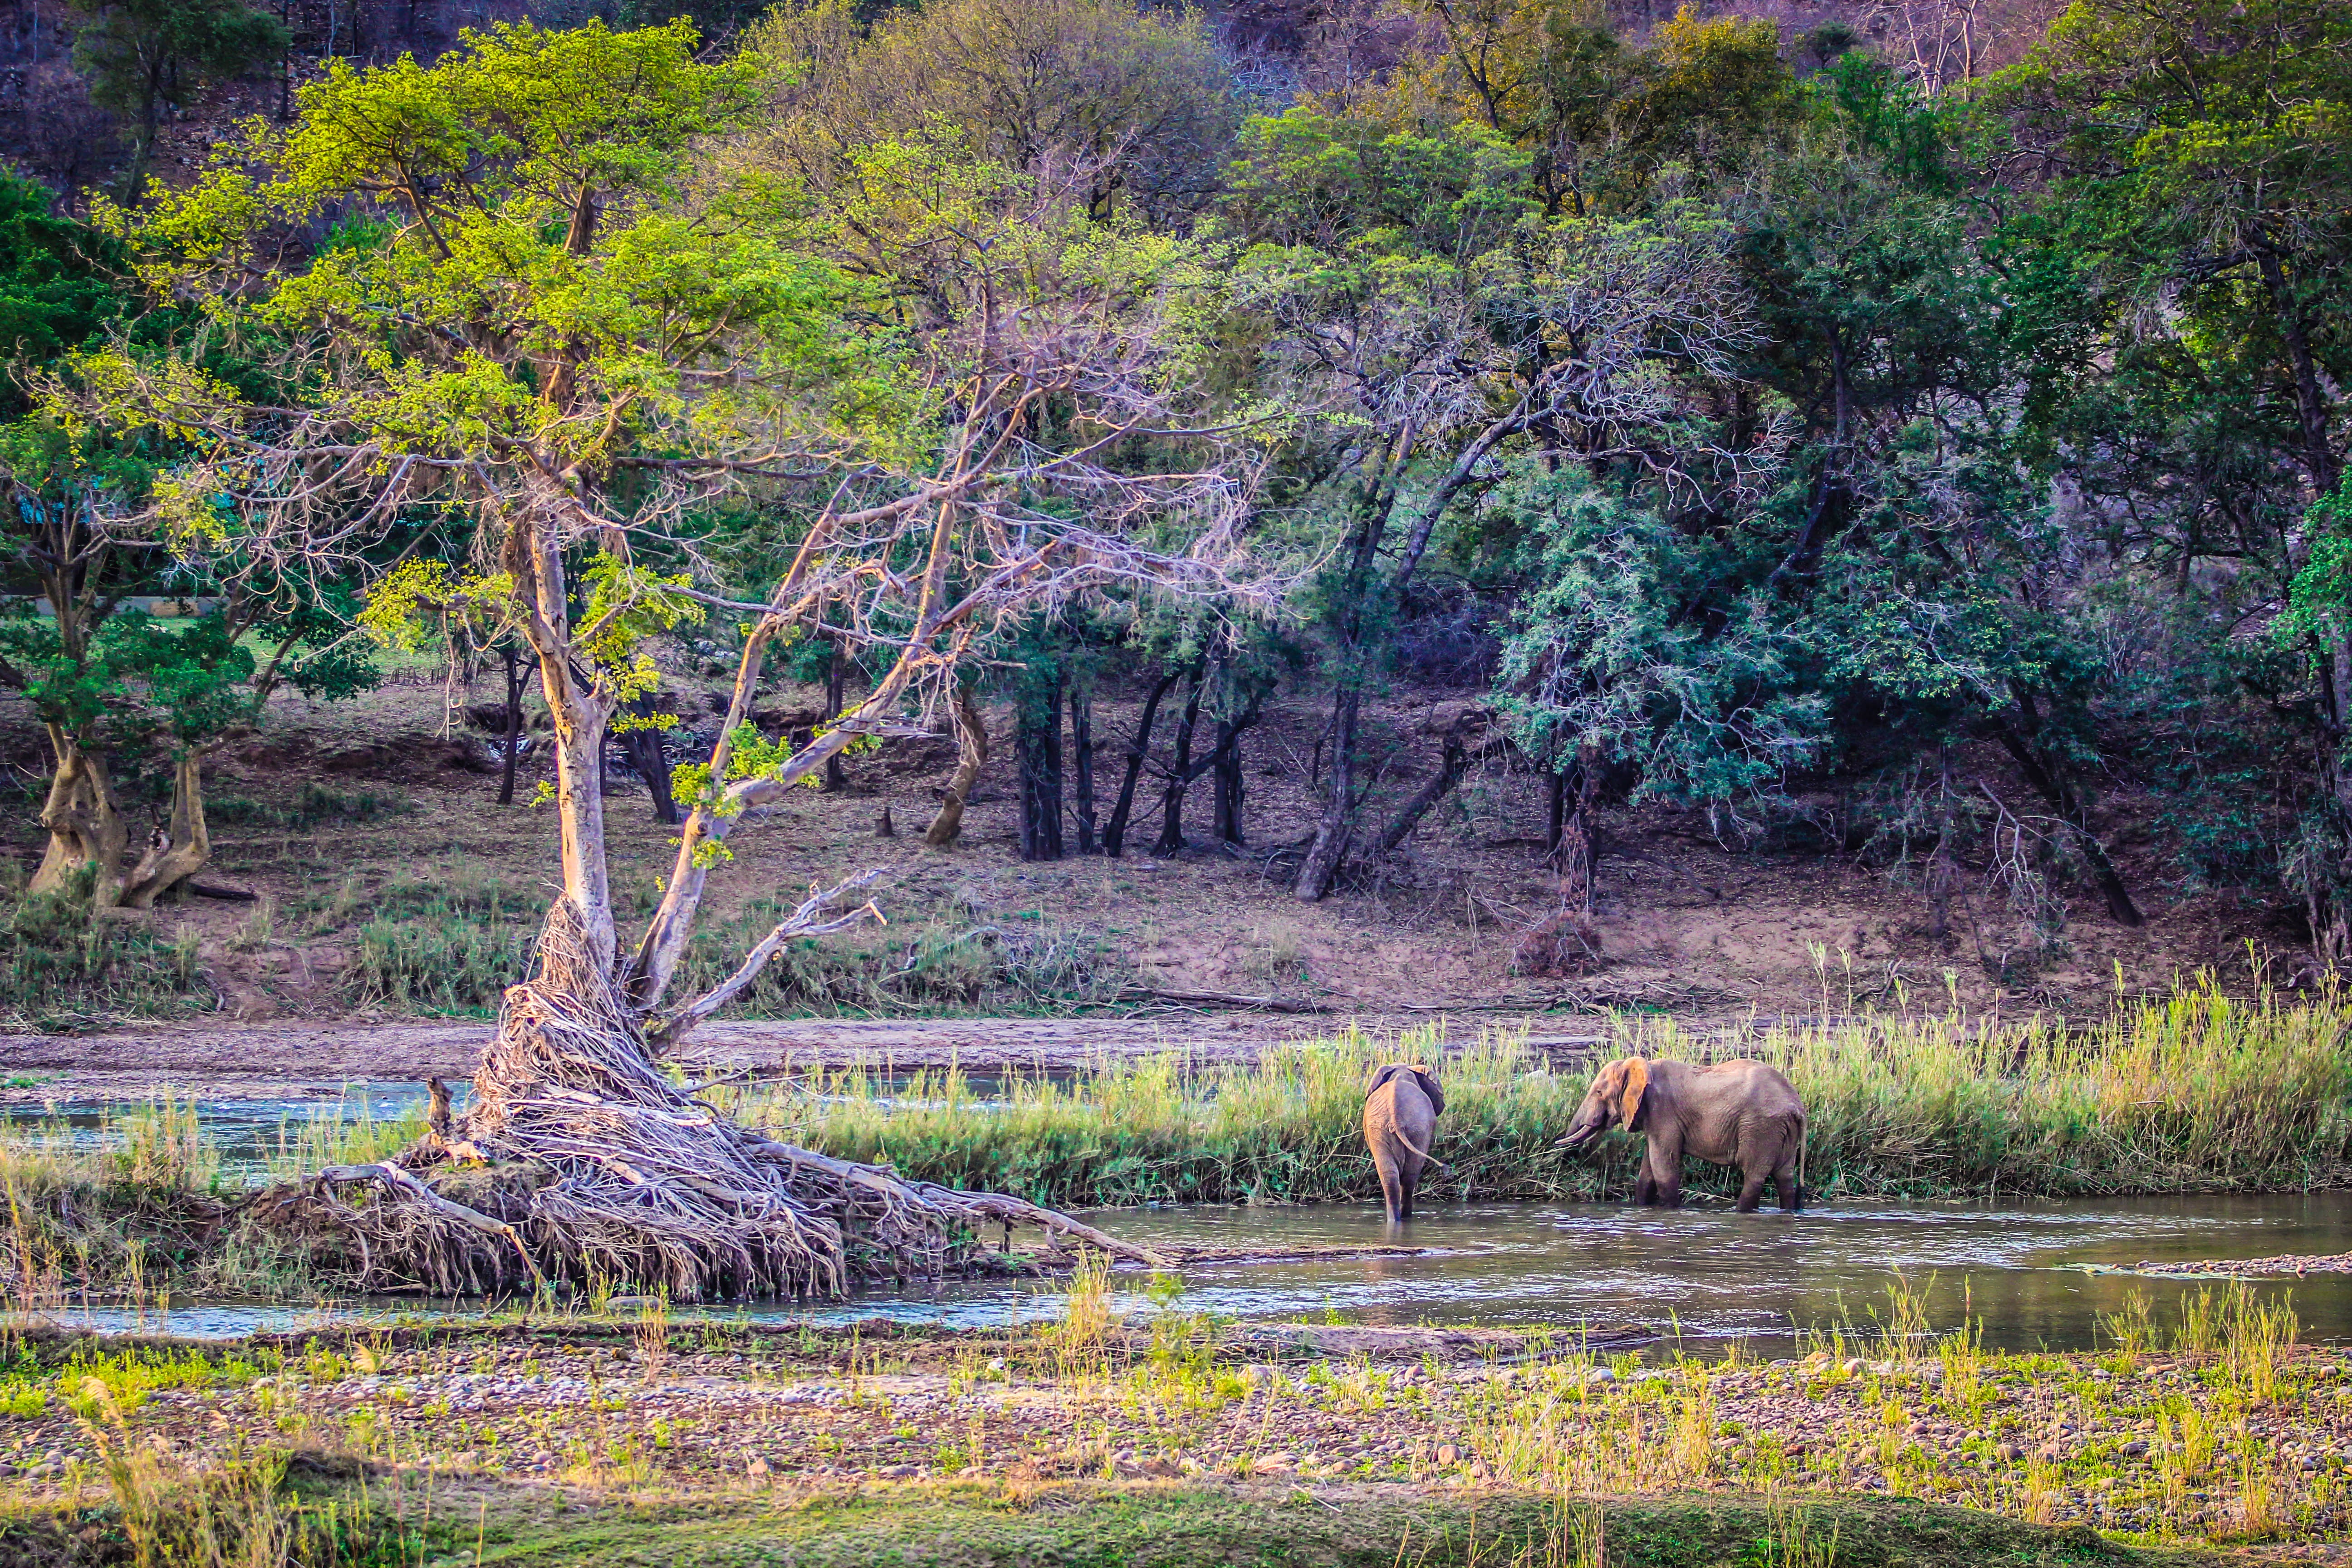
landscape, tree, nature, swamp, wilderness, game, flower, animal, river, pond, wildlife, autumn, park, garden, reserve, wetland, conservation, woodland, habitat, african, ecosystem, elephants, rural area, woody plant